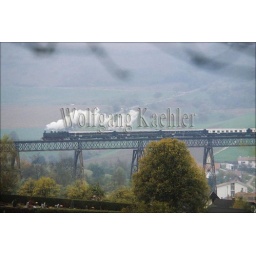
Germany, orient express going over a bridge in the black forest